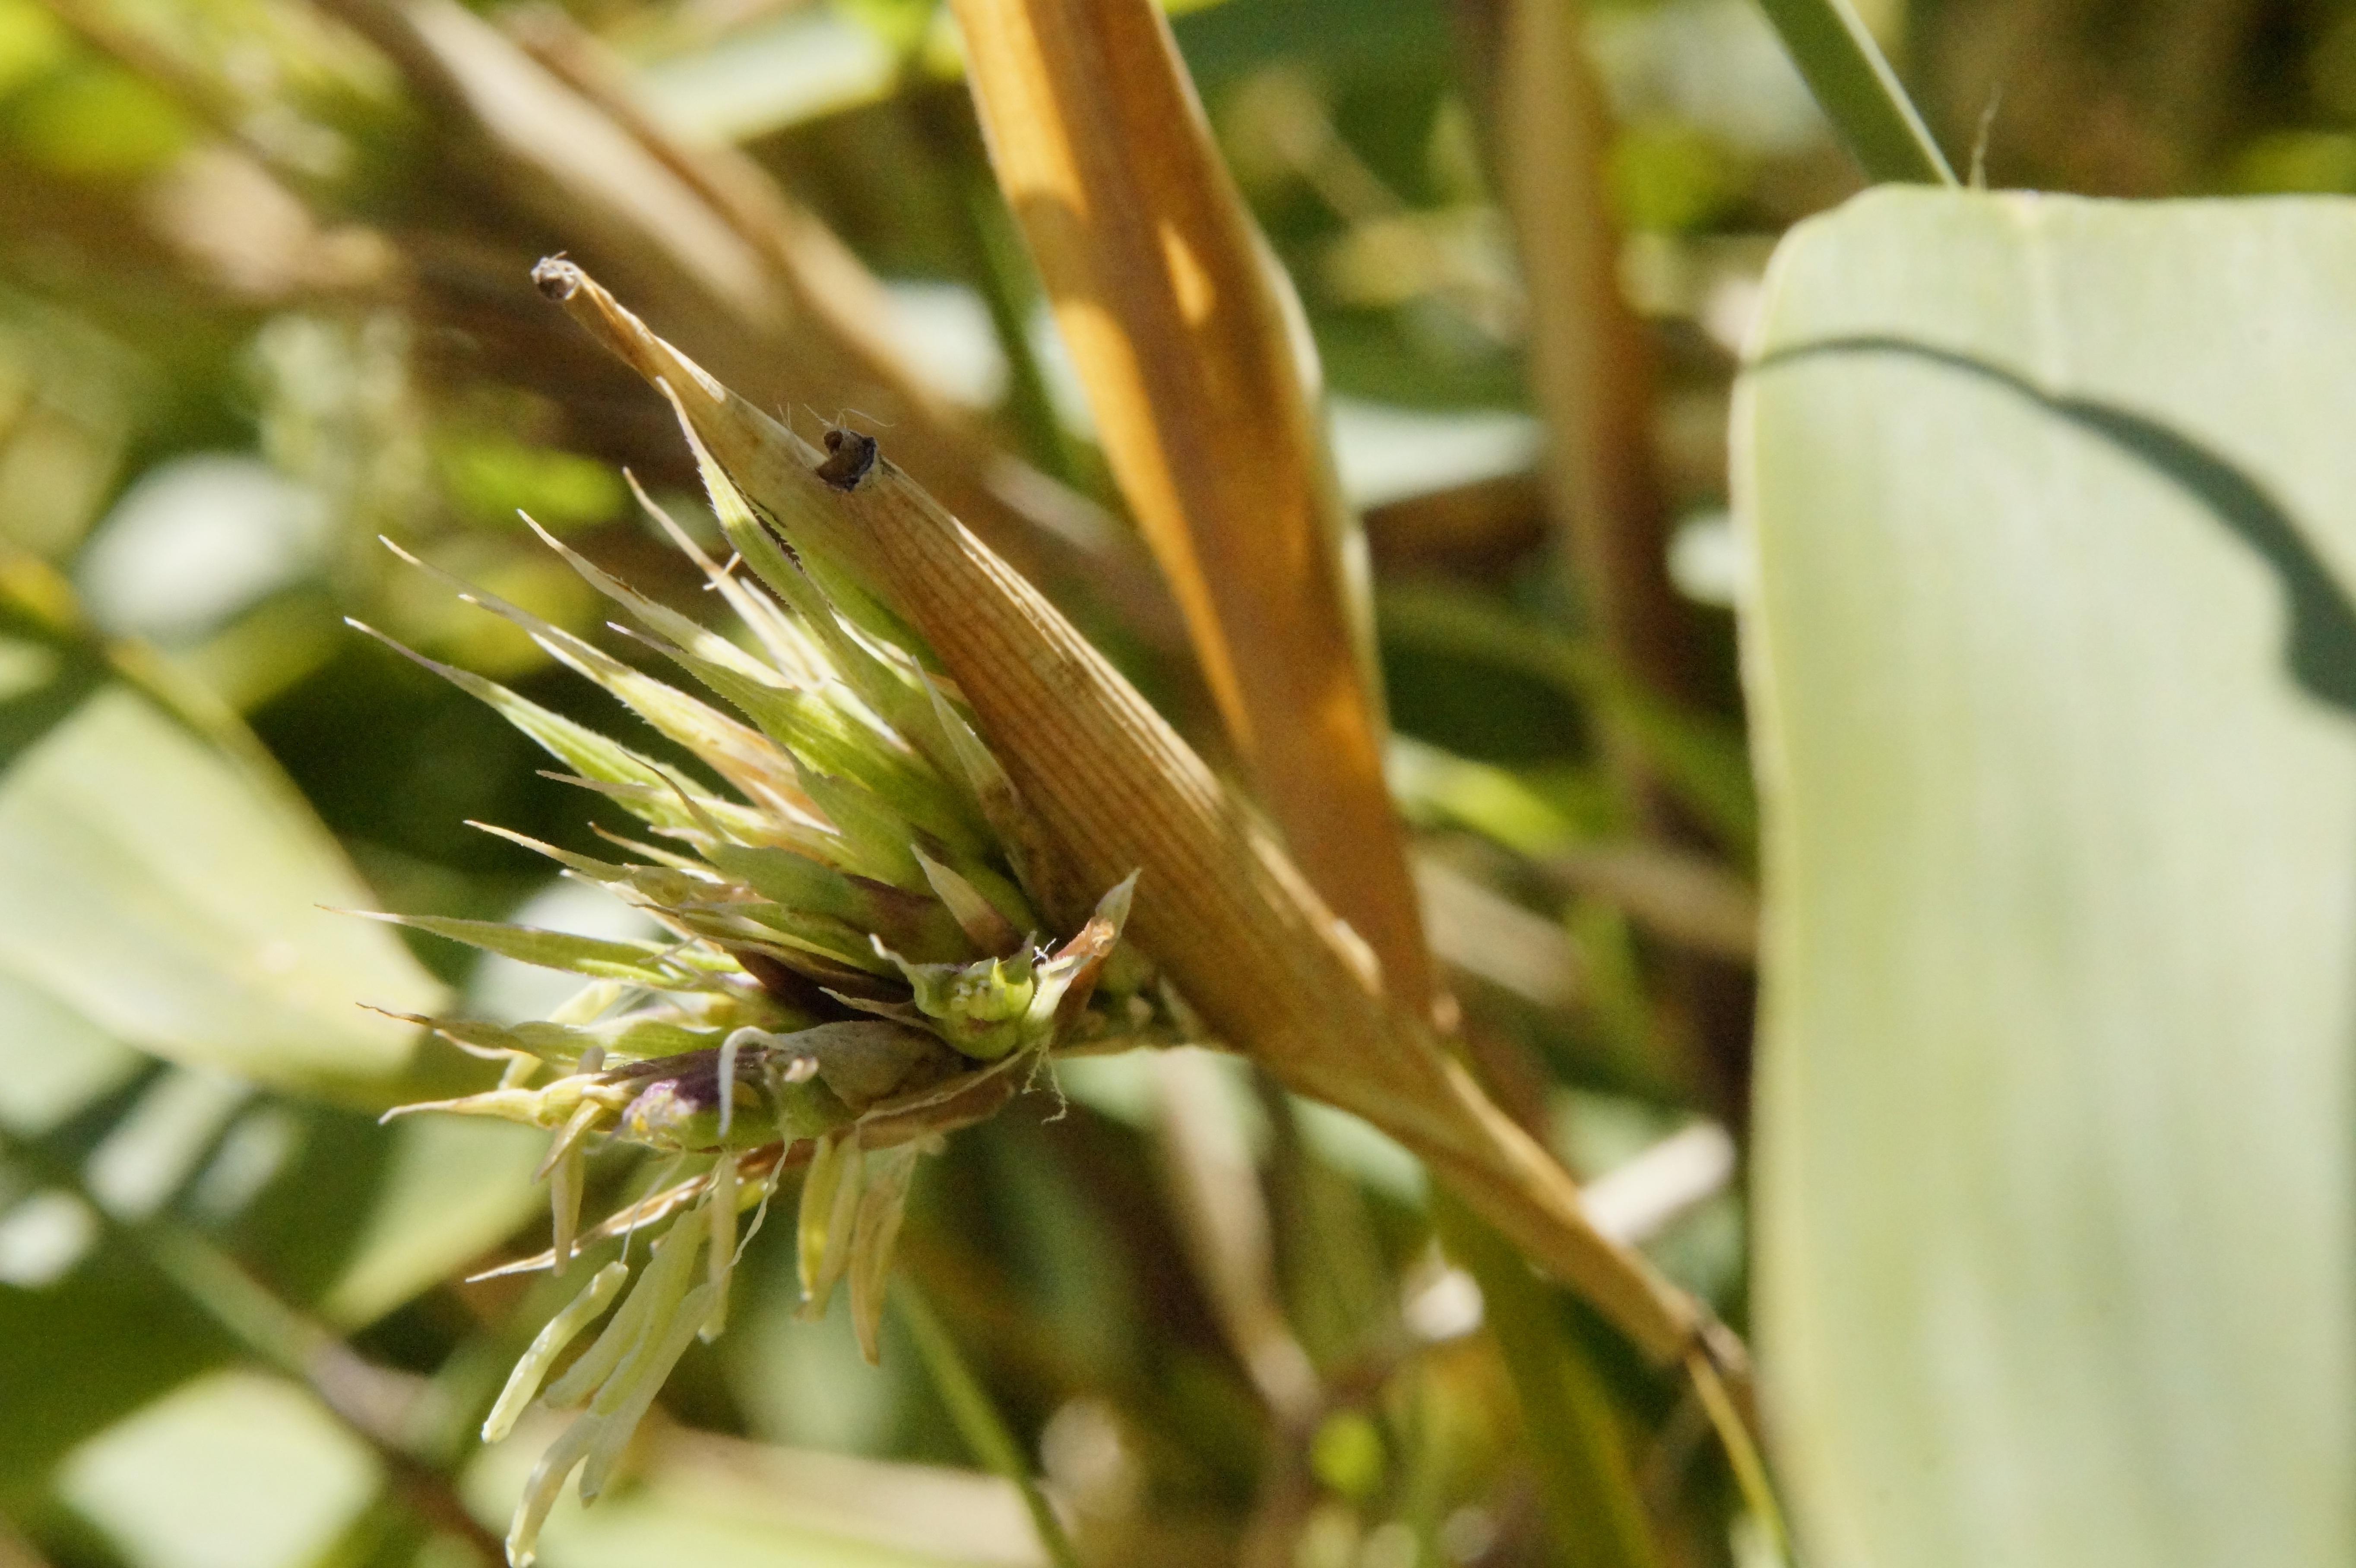
tree, grass, branch, plant, leaf, flower, food, green, crop, botany, flora, fauna, grassy, close up, shrub, bamboo, macro photography, flowering plant, bamboo plants, bamboo shoot, grass family, plant stem, land plant, grasartig